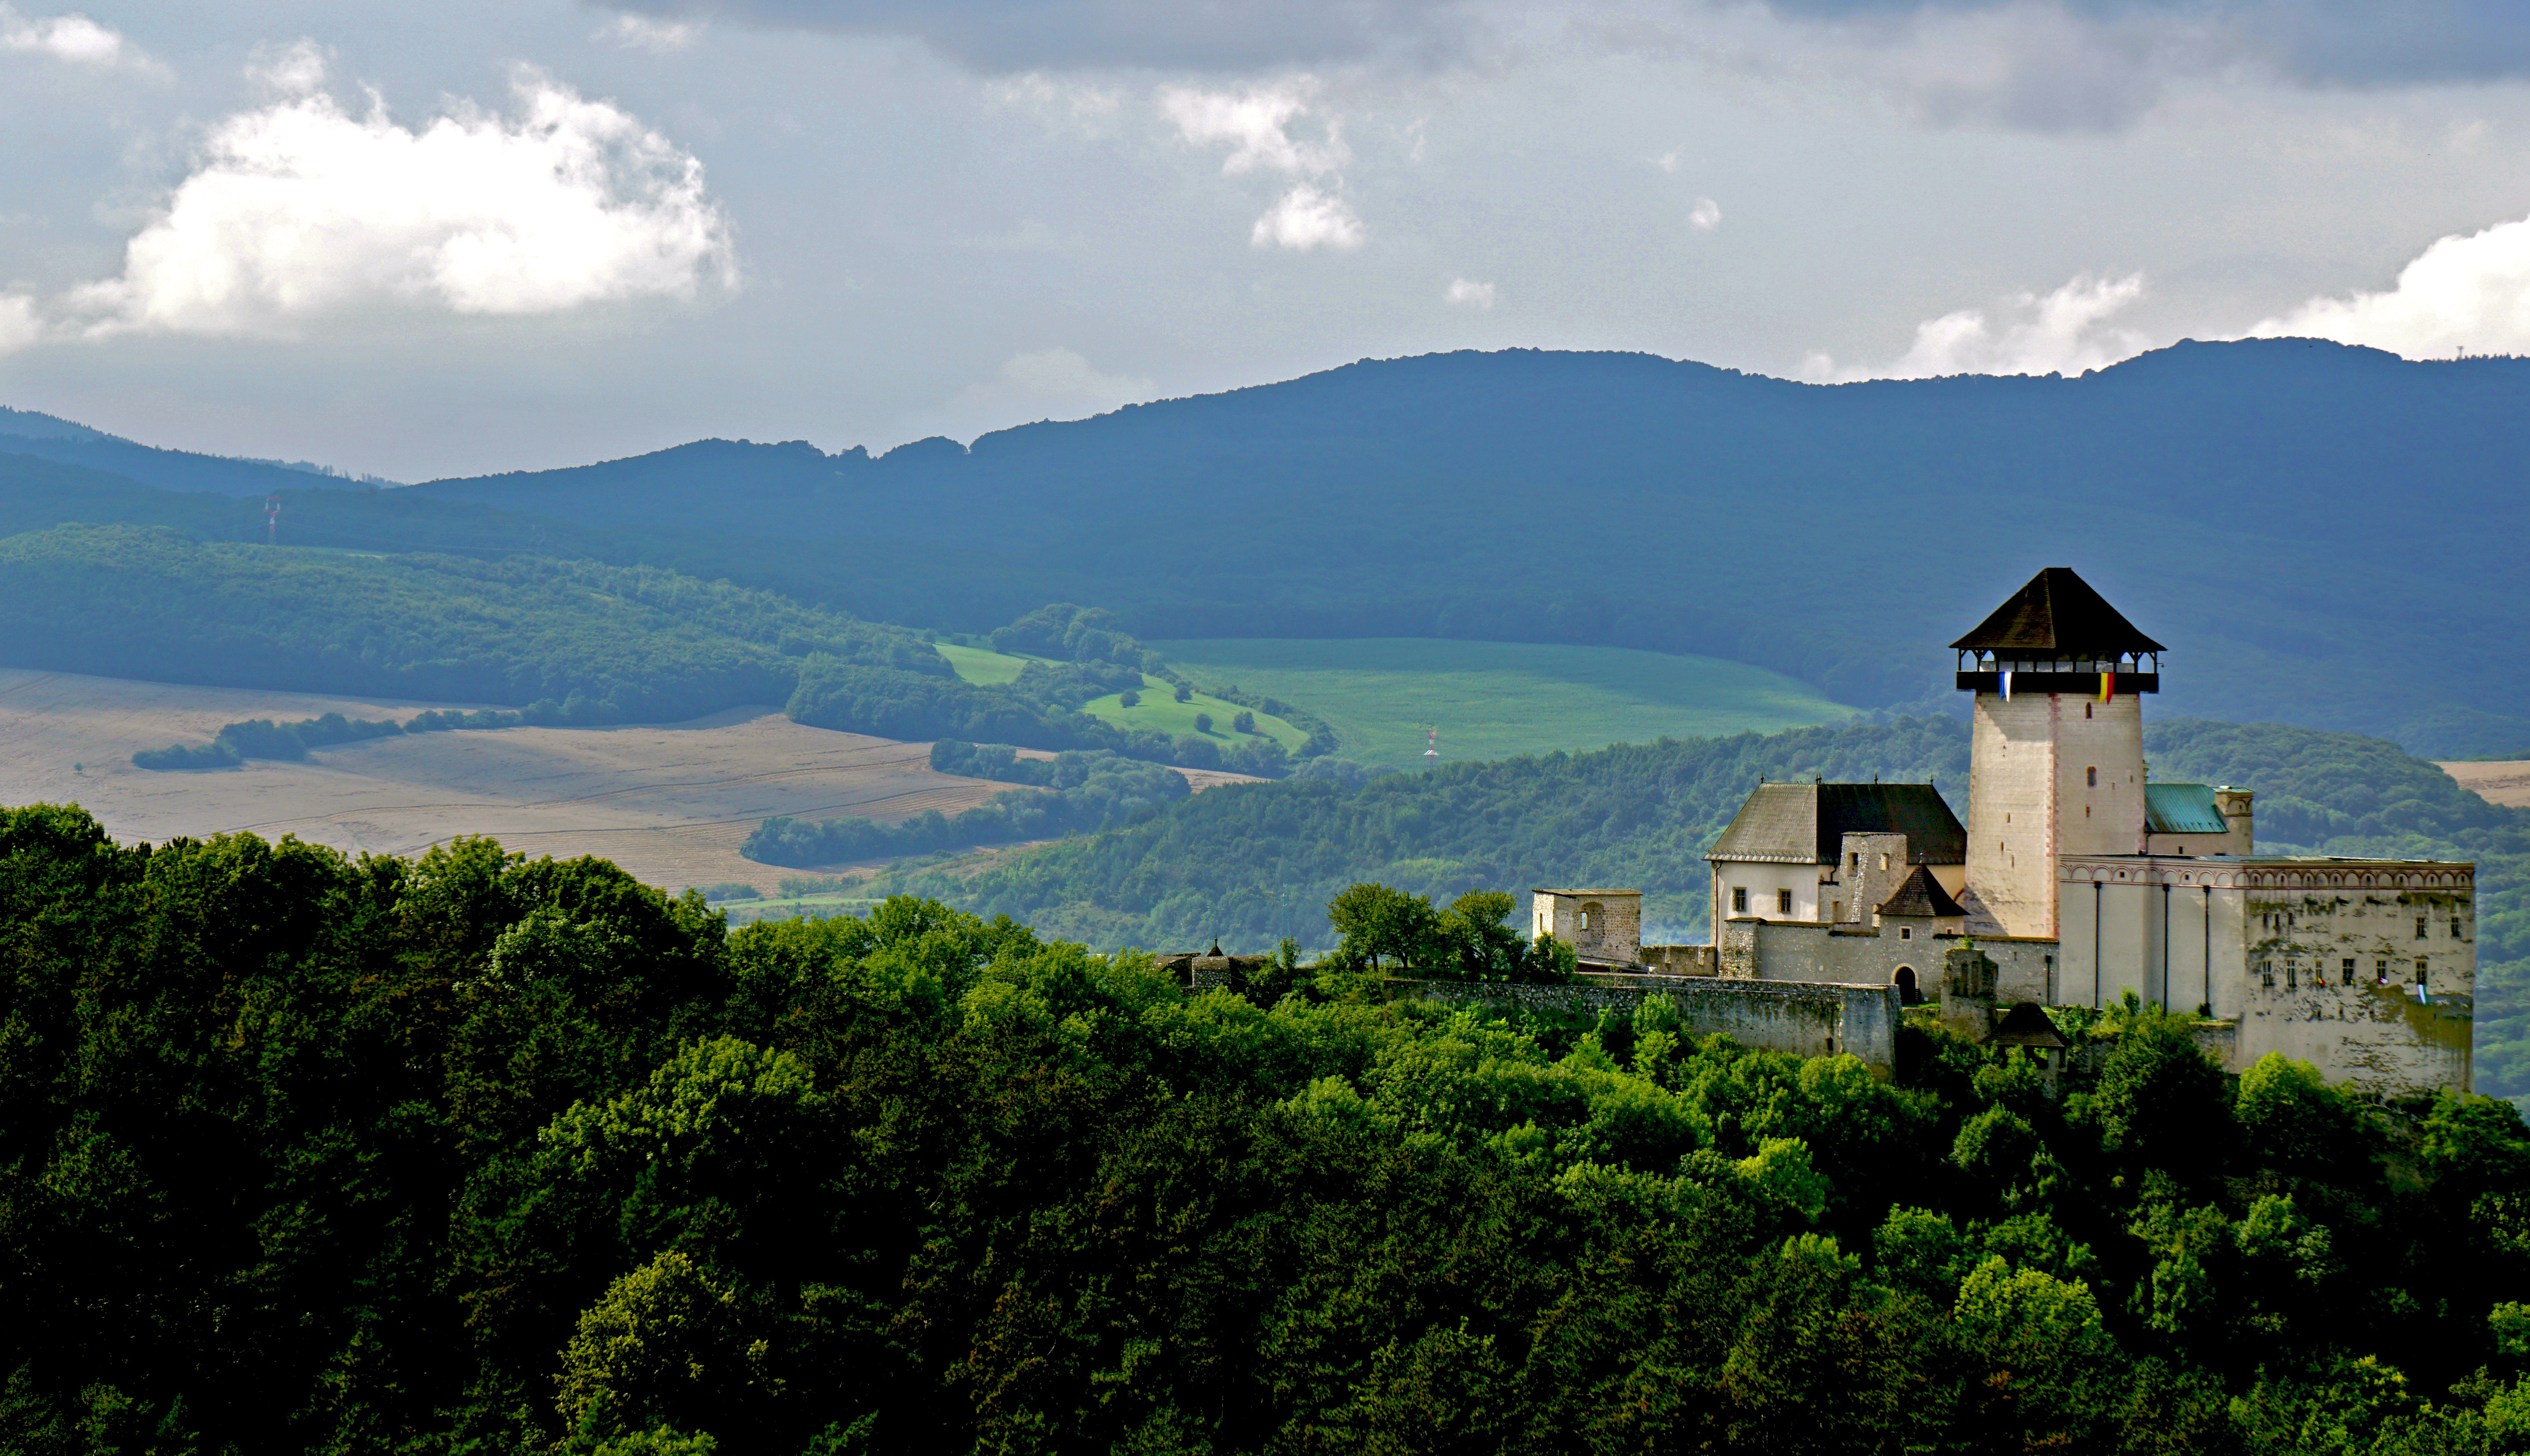
landscape, coast, nature, mountain, cloud, architecture, hill, lake, chateau, valley, mountain range, summer, castle, highland, trees, clouds, alps, history, lock, loch, priroda, the sky, slovakia, rural area, the middle ages, trvel, mountainous landforms, the mysterious, the services of the, trencin